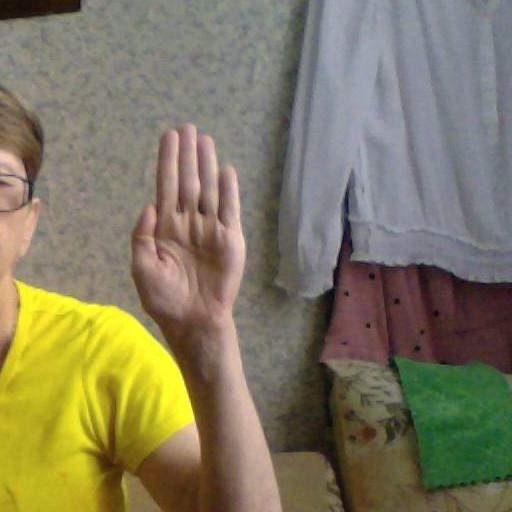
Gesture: stop